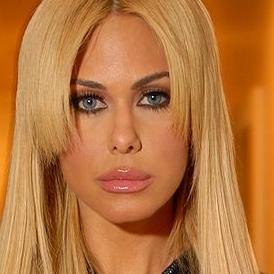
Age: 37